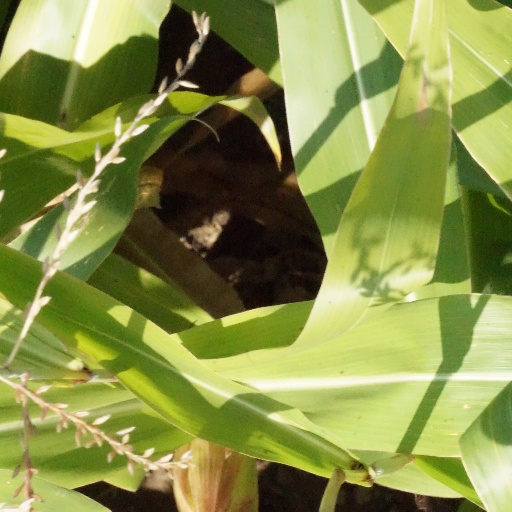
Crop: maize; corn